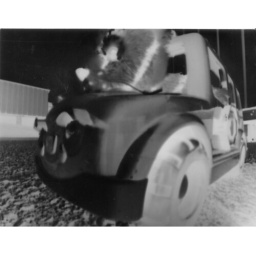
tiger in bus actual- pinhole